Rigging

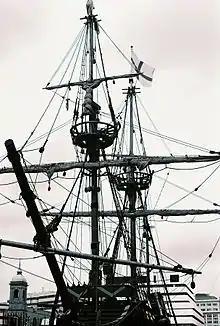
The rigging of a square rigger in London.

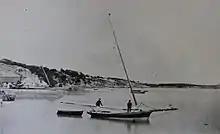
Bermuda rigged sloop at Convict Bay, Bermuda, circa 1879

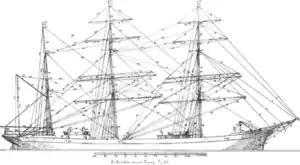
Standing rigging on a square-rigged vessel.

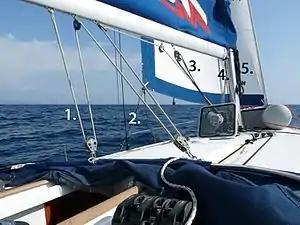
Running rigging on a sailing yacht:1. Main sheet 2. Jib sheet 3. Boom vang 4. Downhaul 5. Jib halyard

Rigging comprises the system of ropes, cables and chains, which support and control a sailing ship or sail boat's masts and sails. "Standing rigging" is the fixed rigging that supports masts including shrouds and stays. "Running rigging" is rigging which adjusts the position of the vessel's sails and spars including halyards, braces, sheets and vangs.